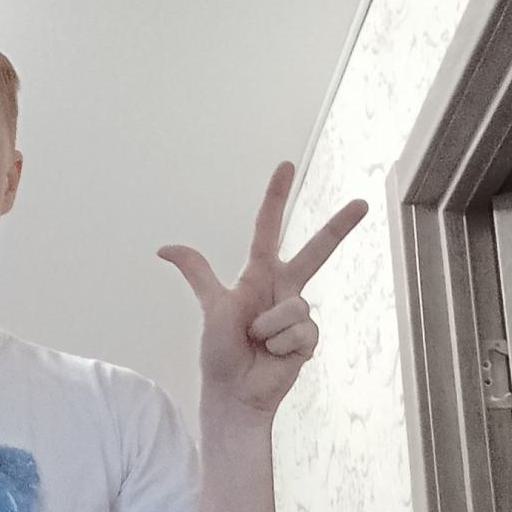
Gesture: three2